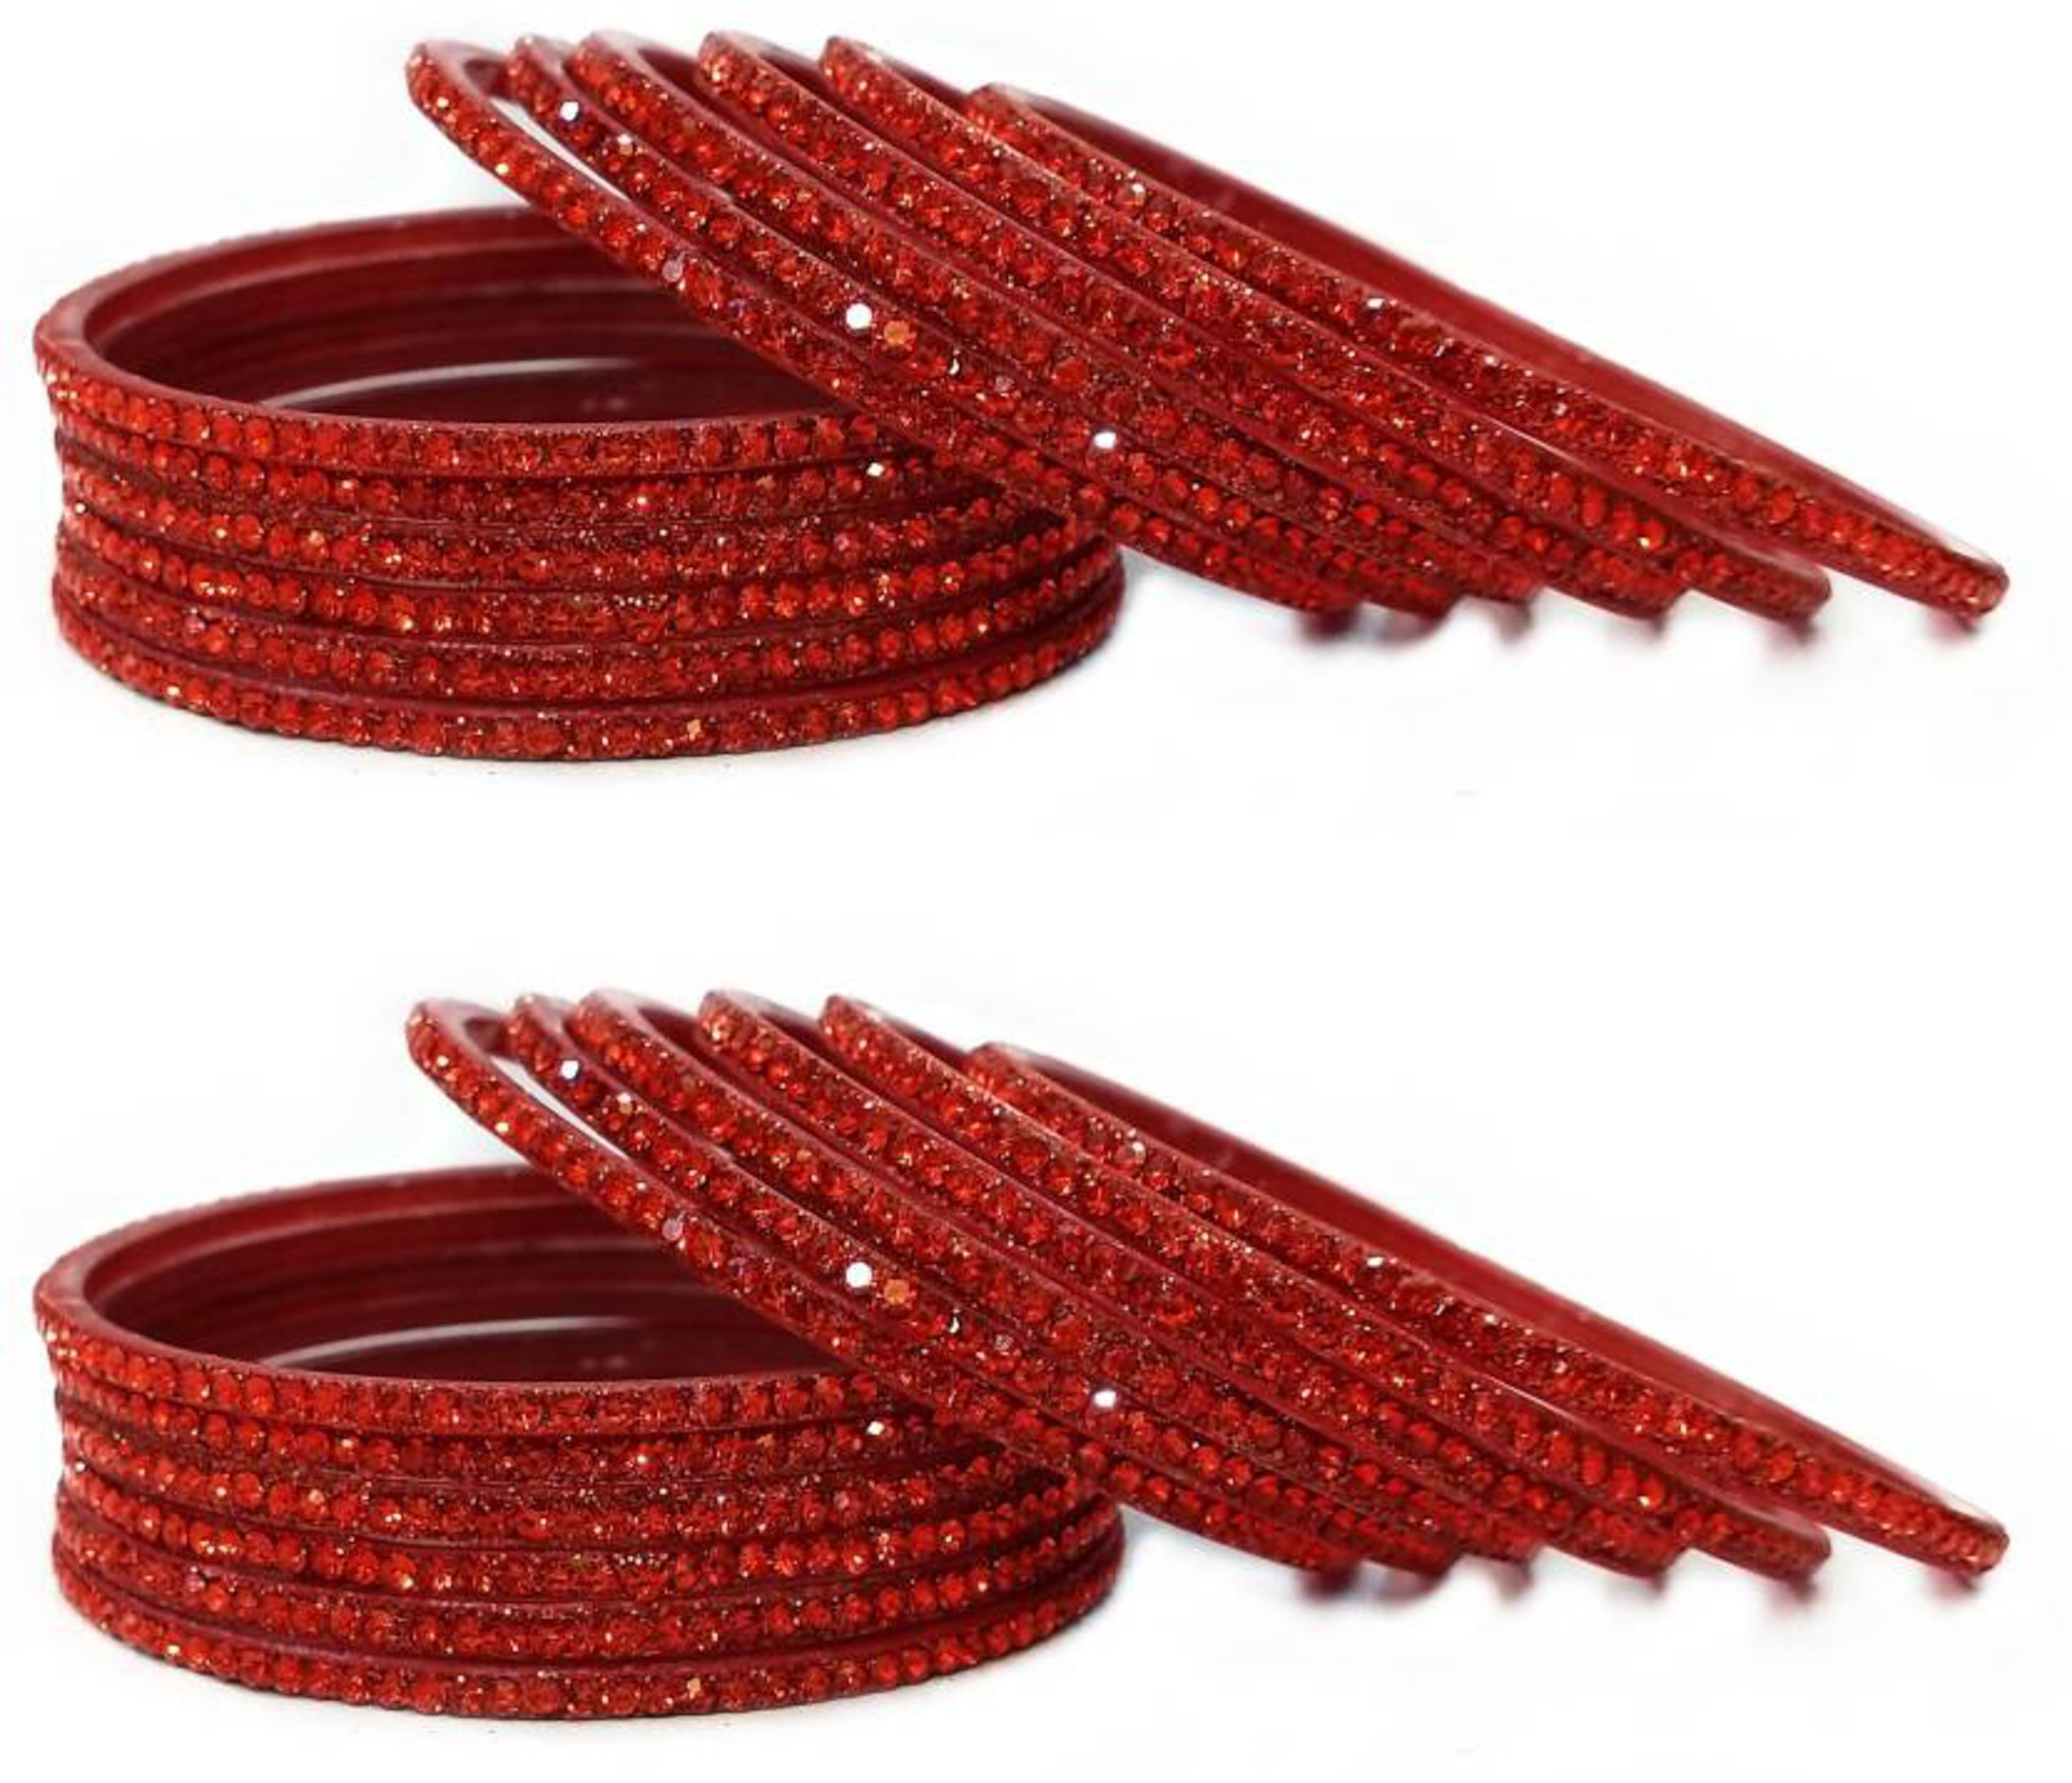
Priya Kangan Multicolor Alloy Bangle for Women and Girls - 2.6 (Pack of 144)
Type: Bracelets & Bangles
Brand: PRIYA KANGAN
Price: Rs. 599
 "PRIYA KANGAN" We Are a Manufacturer in All Type Of Bangles, We Have All Type of Bangles Are Very Durable & Making Very Good Quality Material, Ones You Will Just BUY it & Use It, You Will 100% Satisfied With Priya Kangan Product.
Features: Packge content- Pack of 144 bangle,Color- multicolor
Included: Pack of 144 Bangle